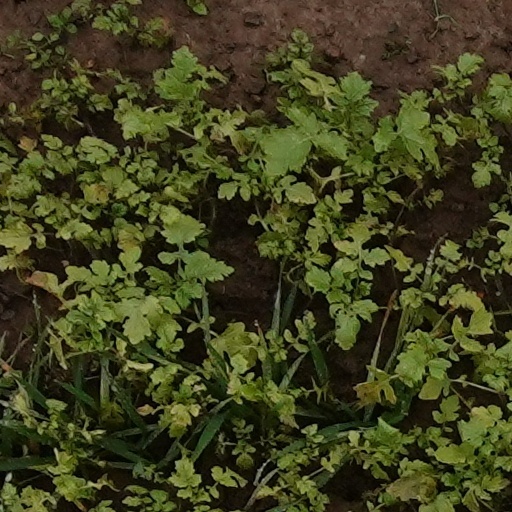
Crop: wheat